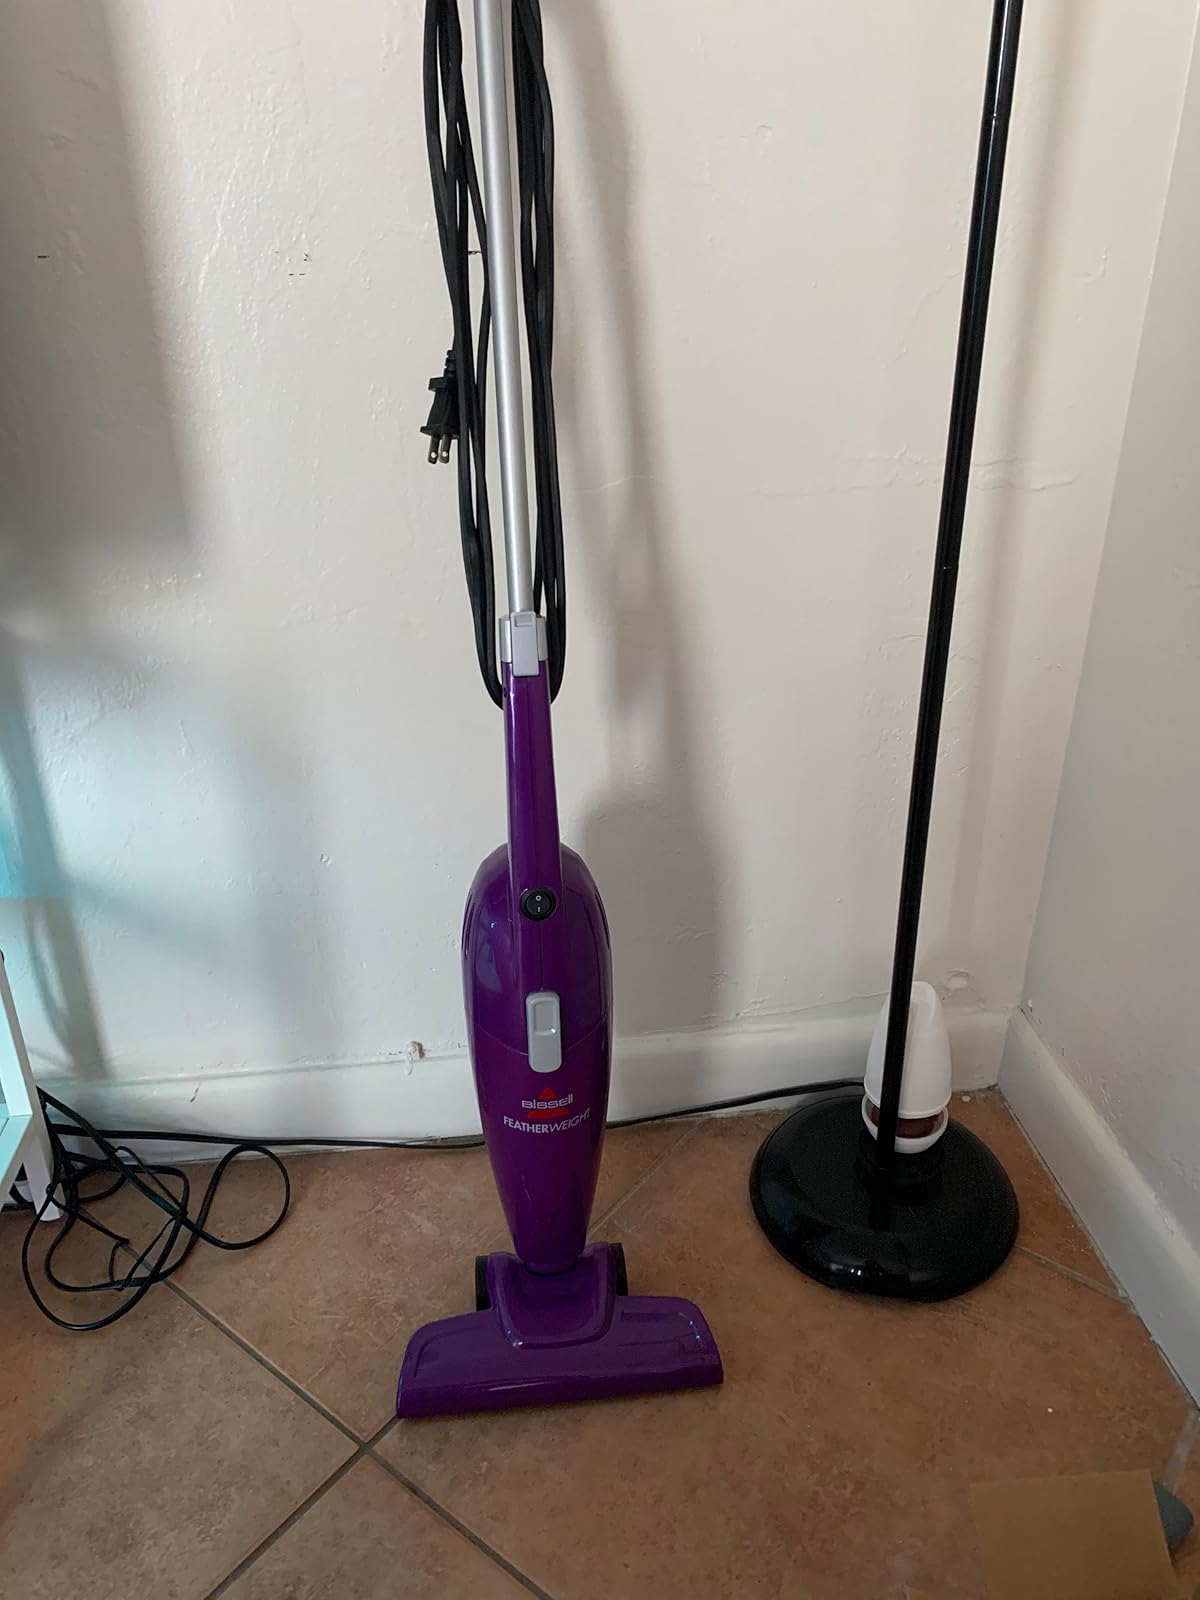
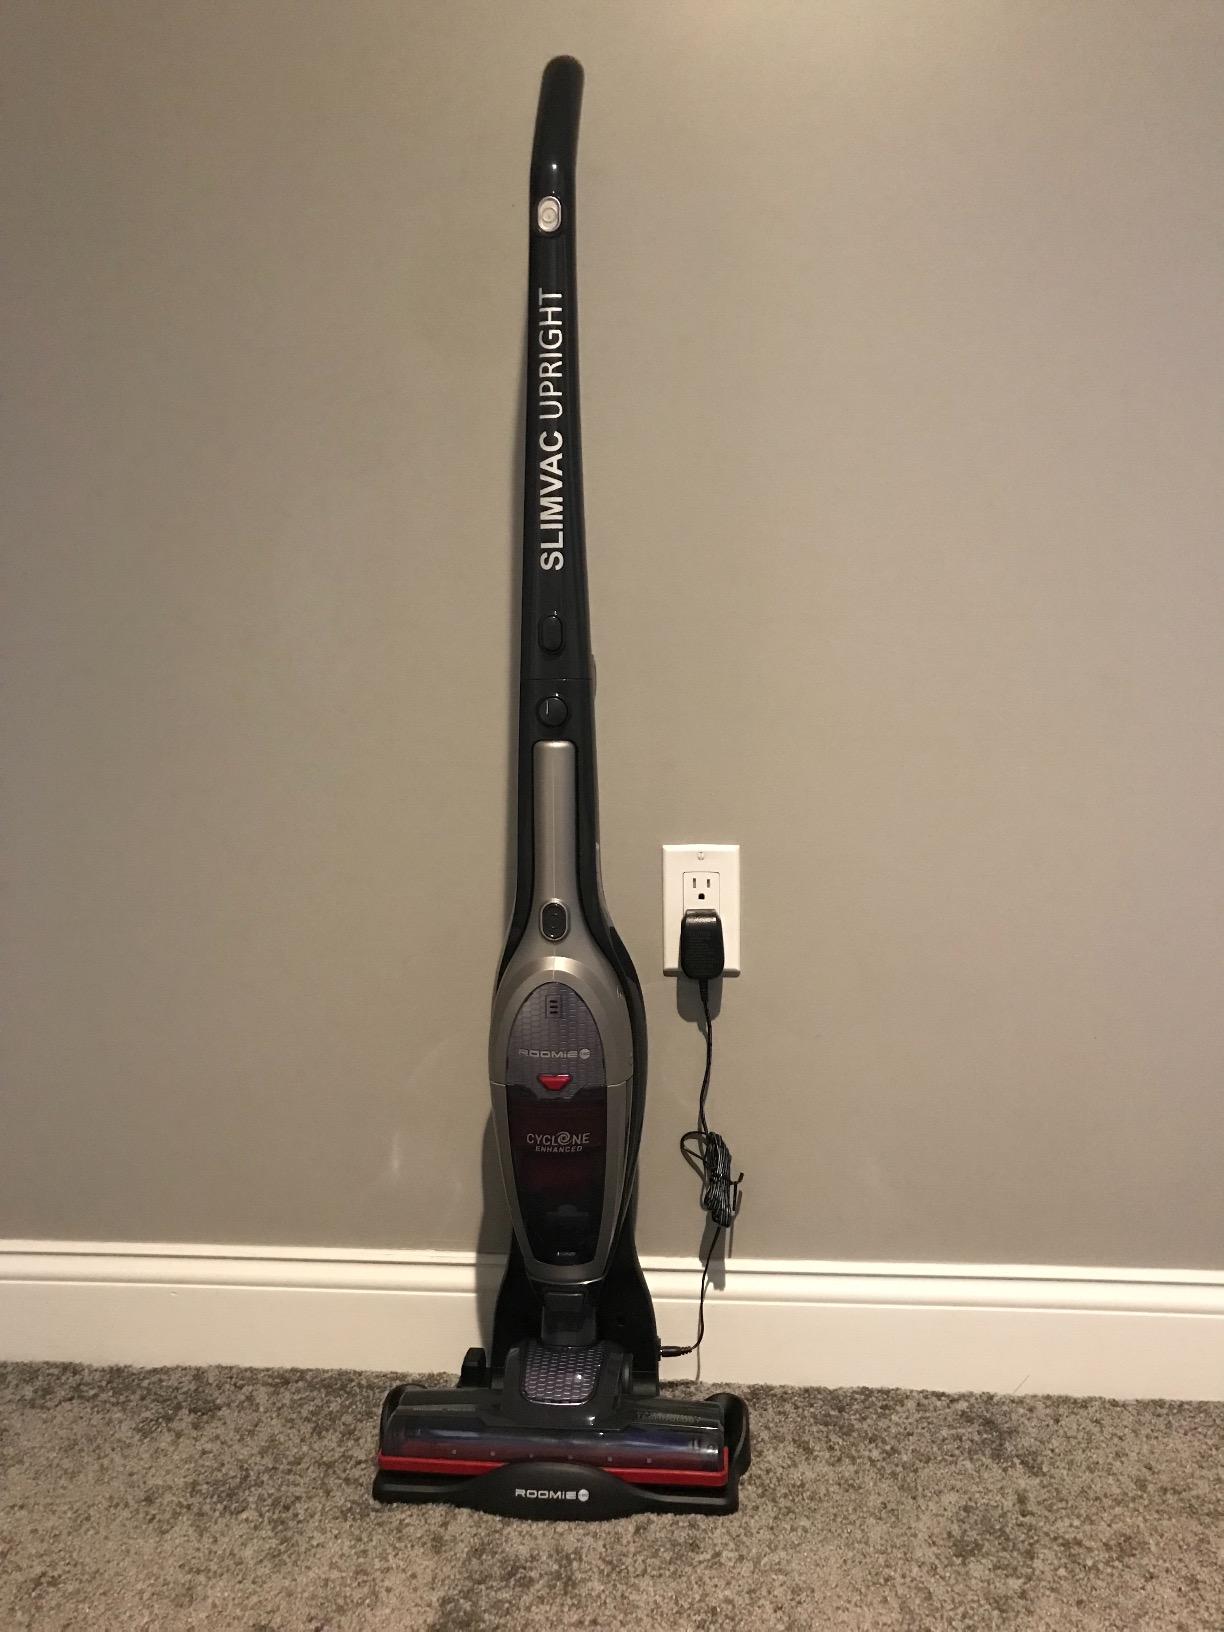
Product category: items_vacuum
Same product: no